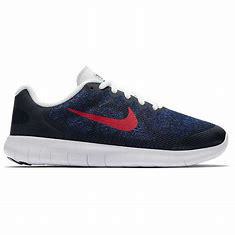
Brand: Nike
Model: Free RN 2017